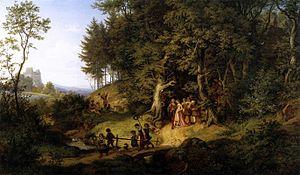
Adrian Ludwig Richter était un peintre, dessinateur et graveur allemand de la période romantique et aussi de la période Biedermeier.